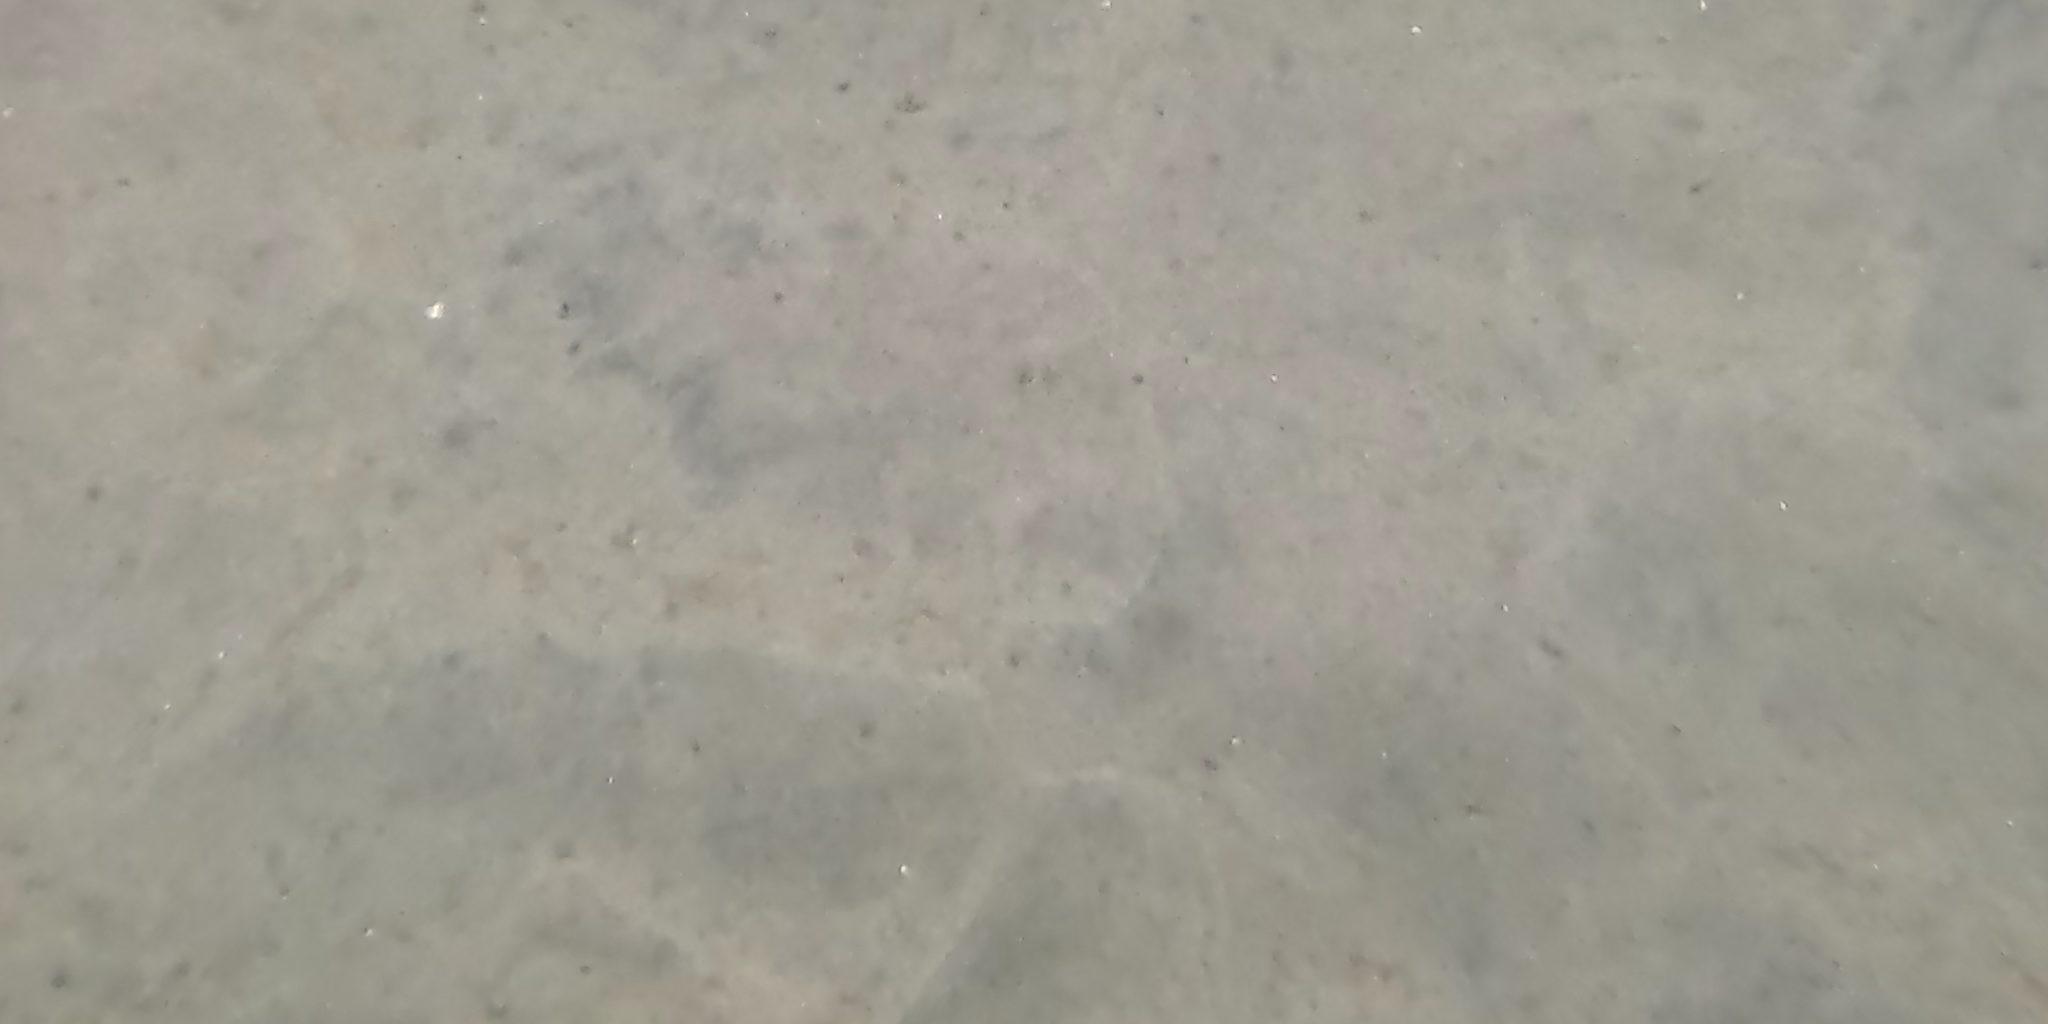
Seabed habitat: sand